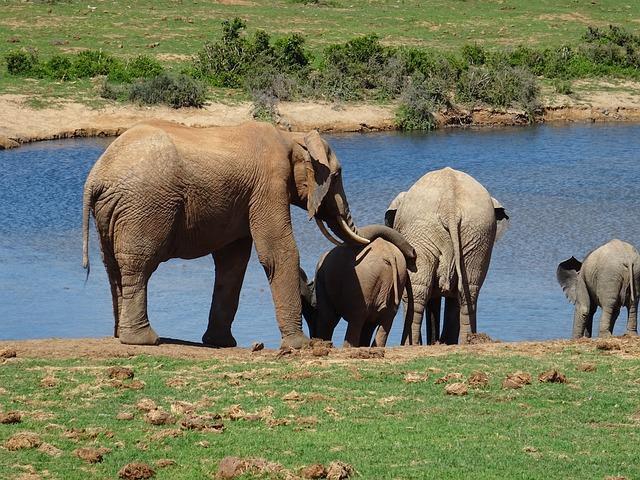
elephant